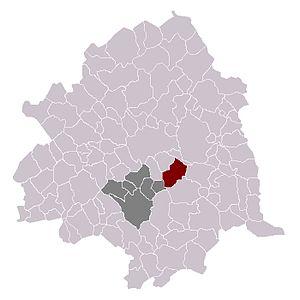
Lesquin dans son canton et son arrondissement
Lesquin est une commune française, située dans le département du Nord en région Hauts-de-France. Elle fait partie de la Métropole européenne de Lille.